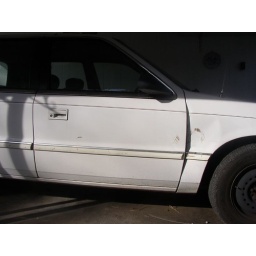
My car got hit in the work parking lot early January 2006--now the front passenger door scrapes the fender near the hinge.